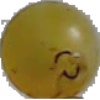
Label: Grape White 3